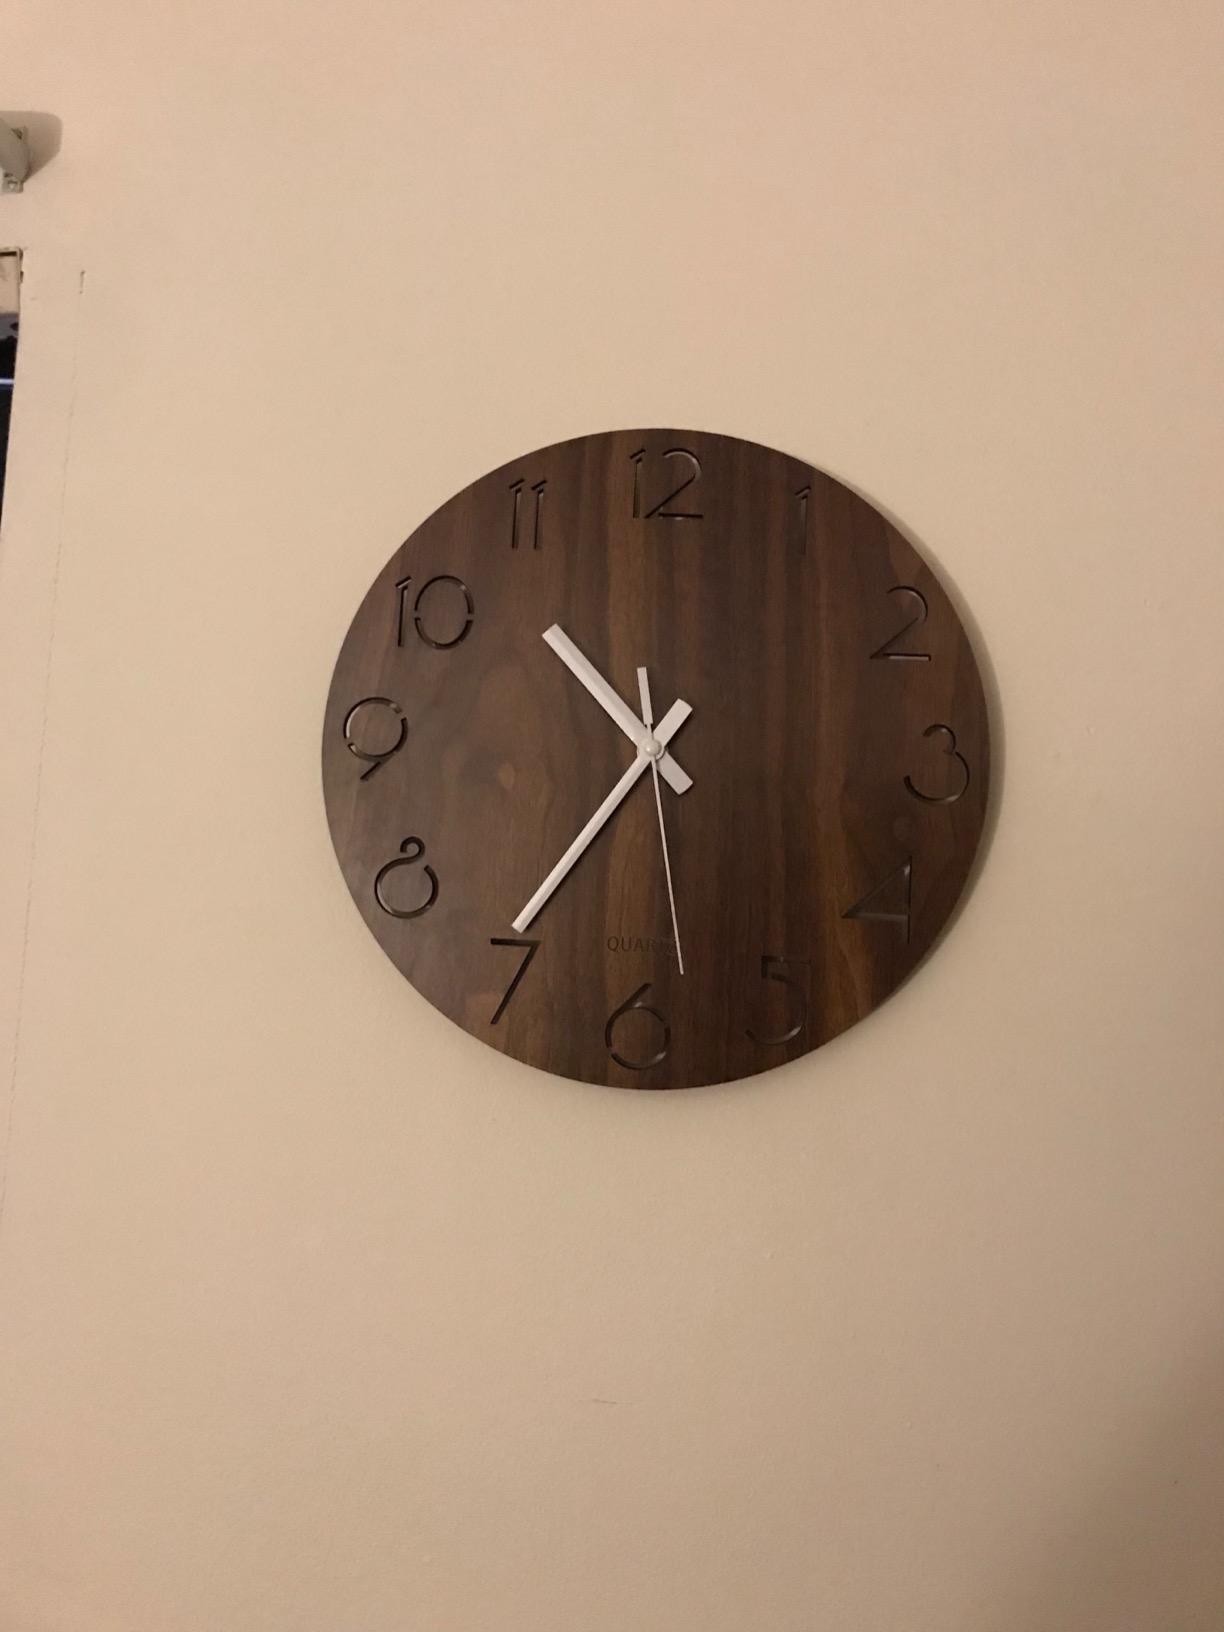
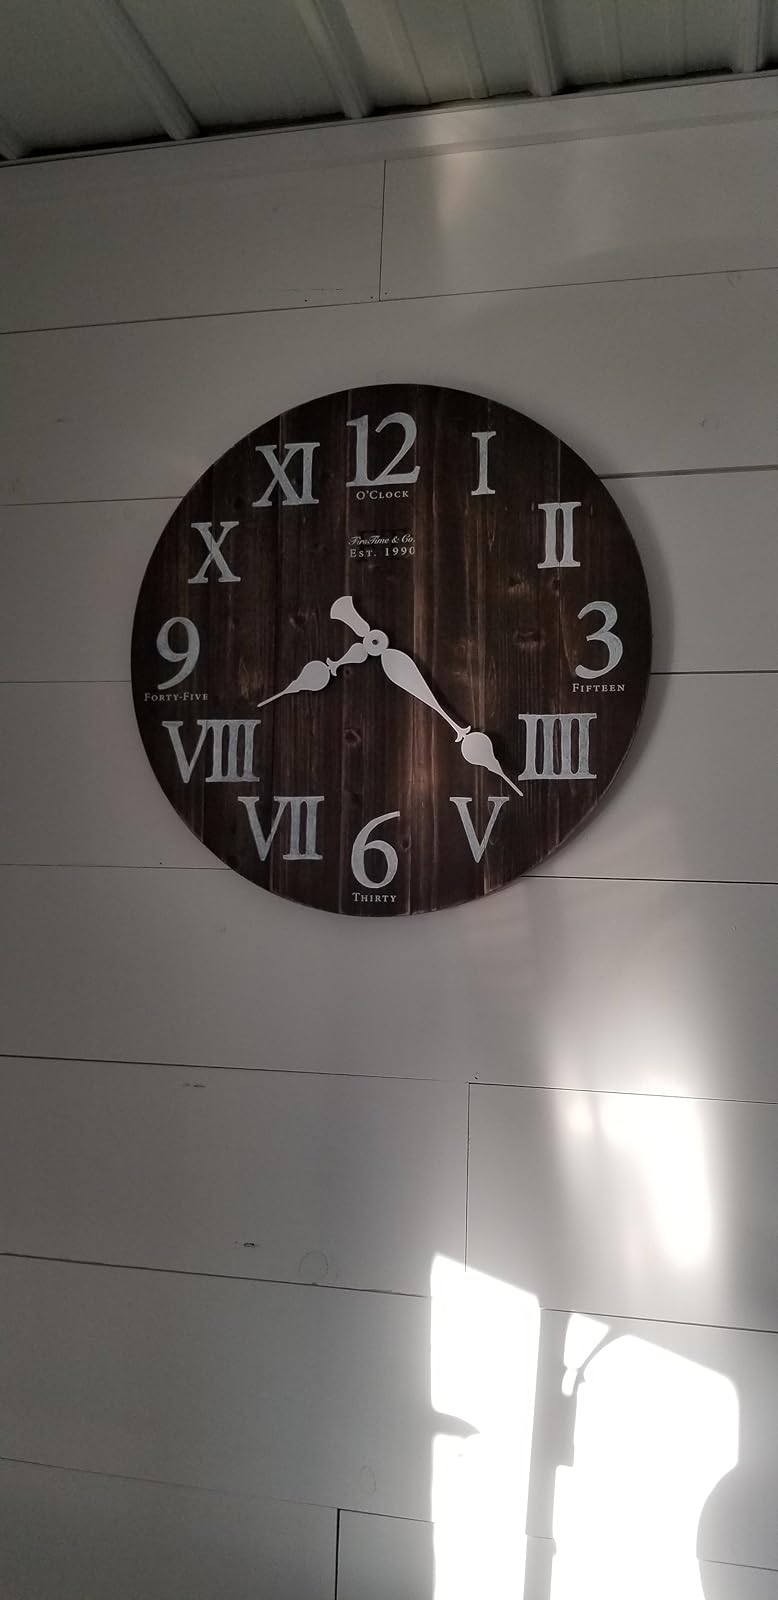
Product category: clock
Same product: no